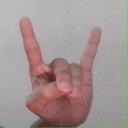
अक्षर: श